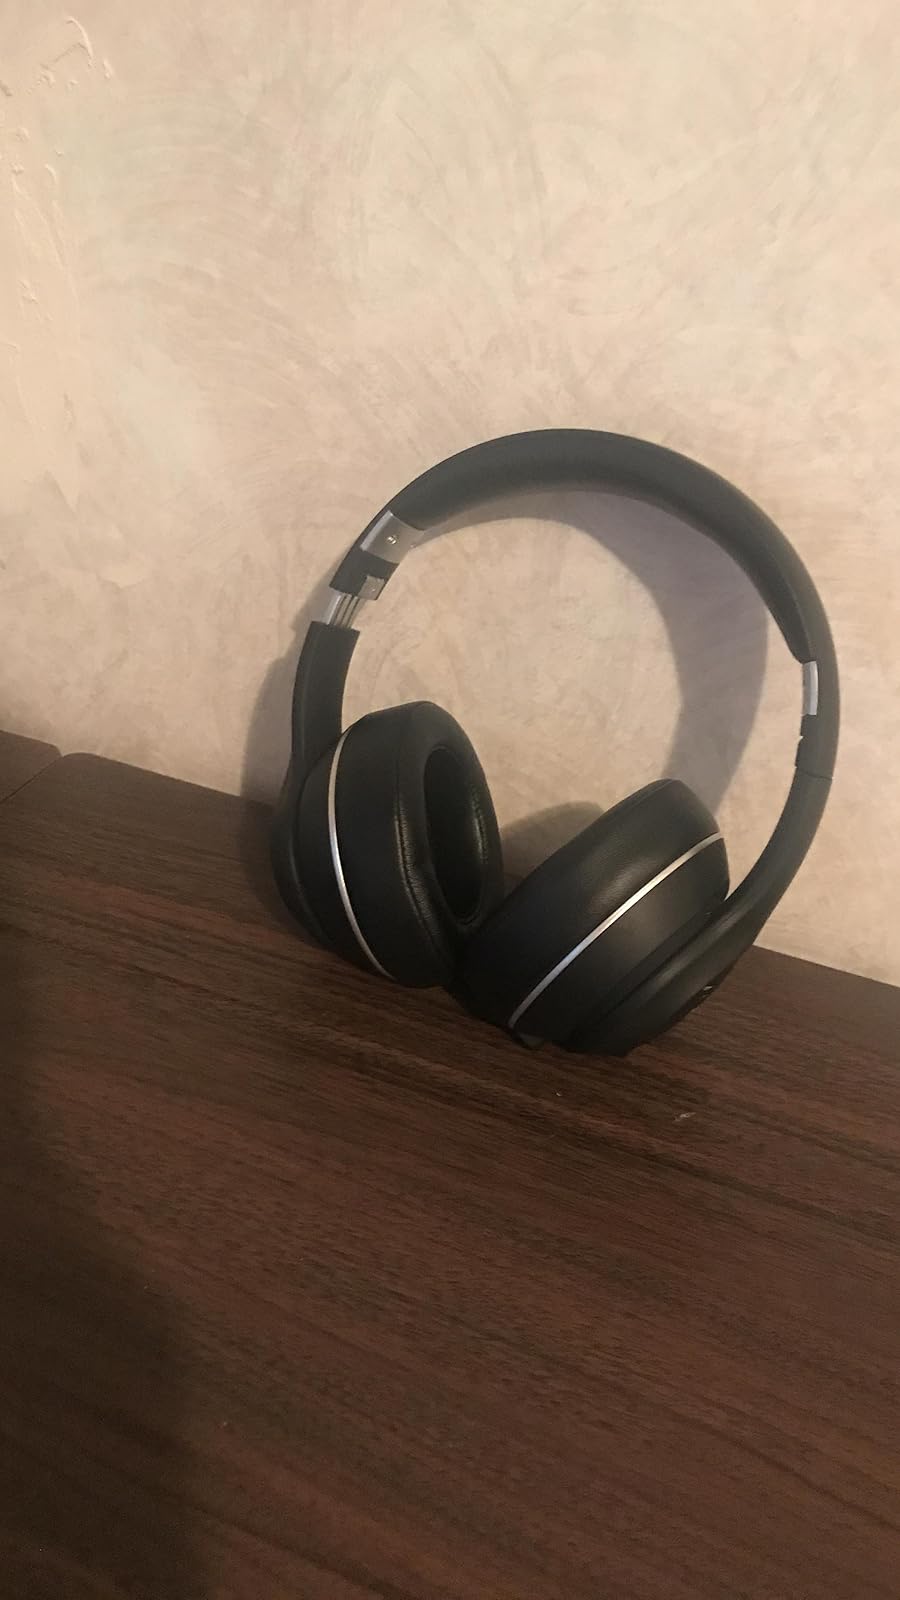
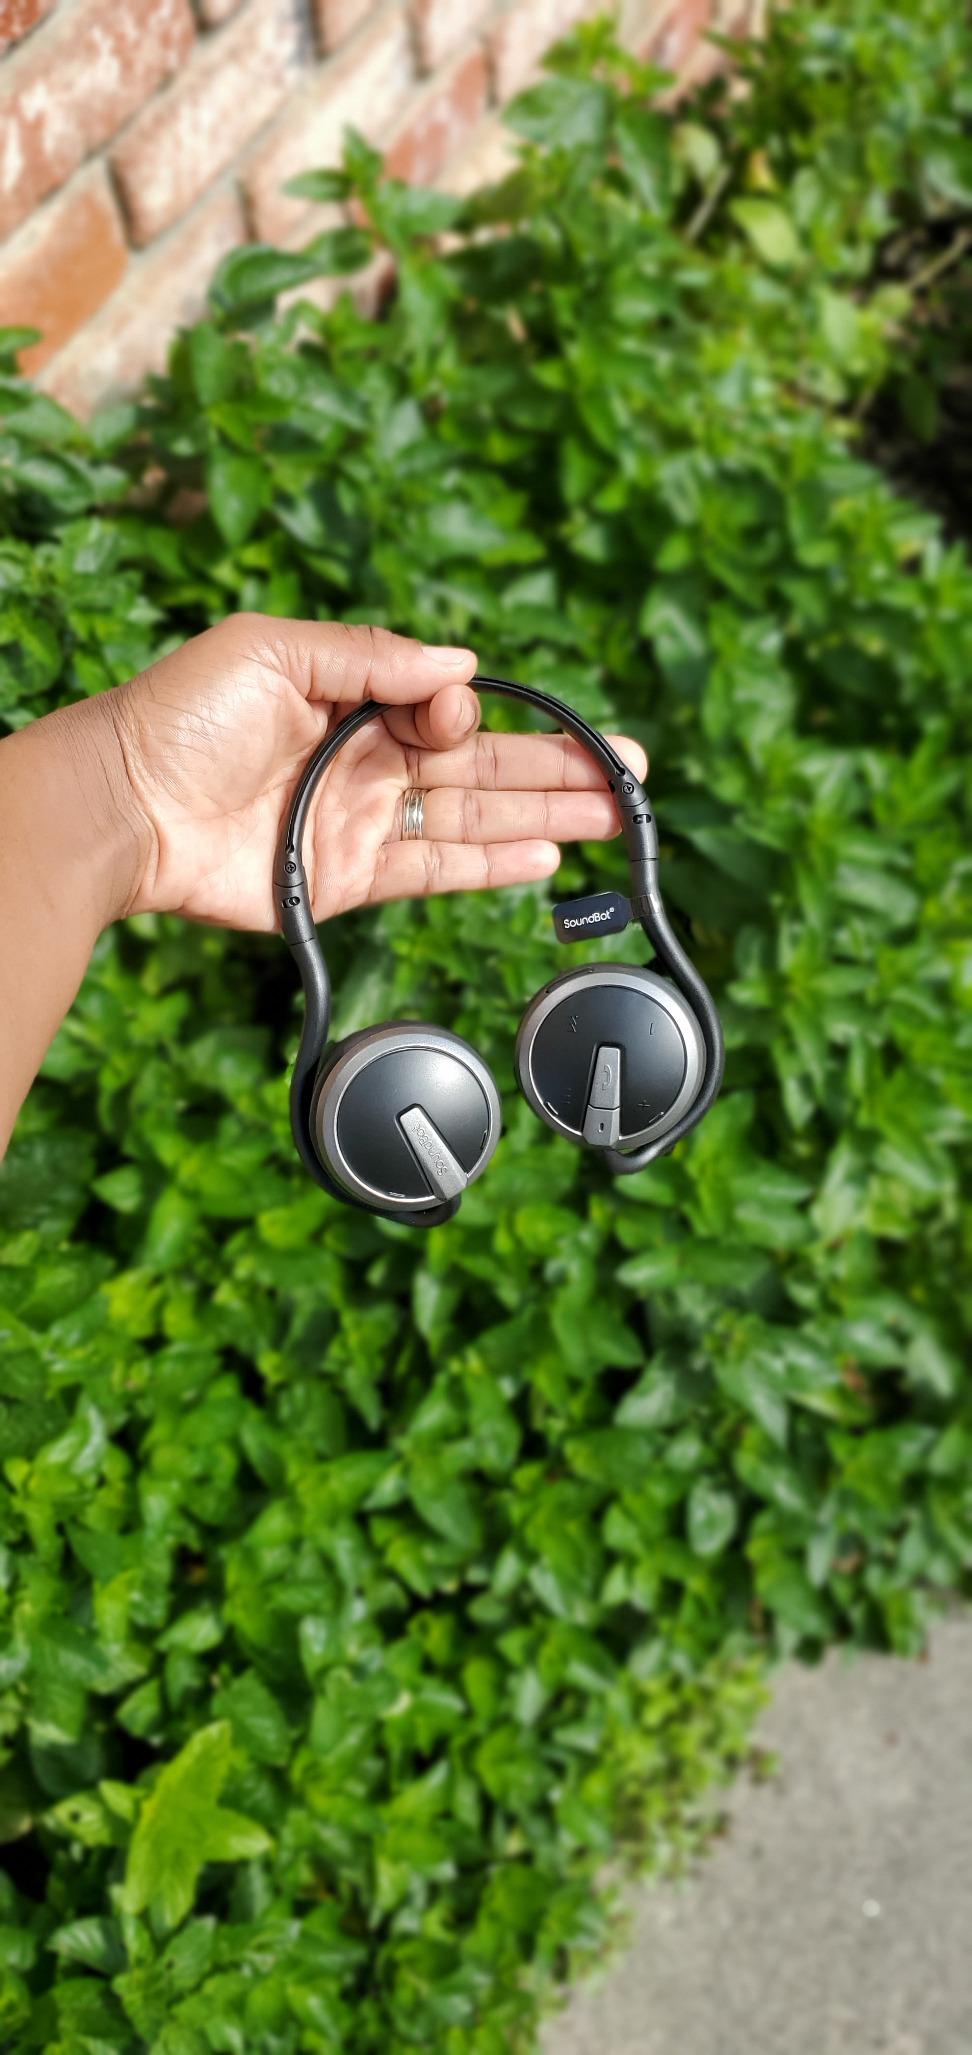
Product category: headphones
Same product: no